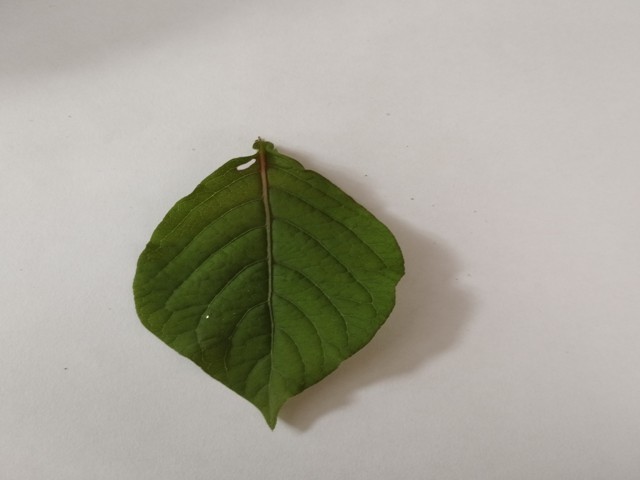
Plant: apang